Electrostatic lens

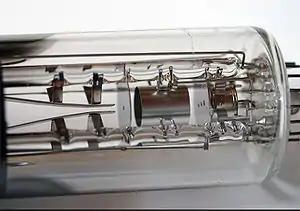
Cylinder lenses in a cathode-ray tube electron gun

A cylinder lens consists of several cylinders whose sides are thin walls. Each cylinder lines up parallel to the optical axis into which electrons enter. There are small gaps put between the cylinders. When each cylinder has a different voltage, the gap between the cylinders works as a lens. The magnification is able to be changed by choosing different voltage combinations. Although the magnification of two cylinder lenses can be changed, the focal point is also changed by this operation. Three cylinder lenses achieve the change of the magnification while holding the object and image positions because there are two gaps that work as lenses. Although the voltages have to change depending on the electron kinetic energy, the voltage ratio is kept constant when the optical parameters are not changed.